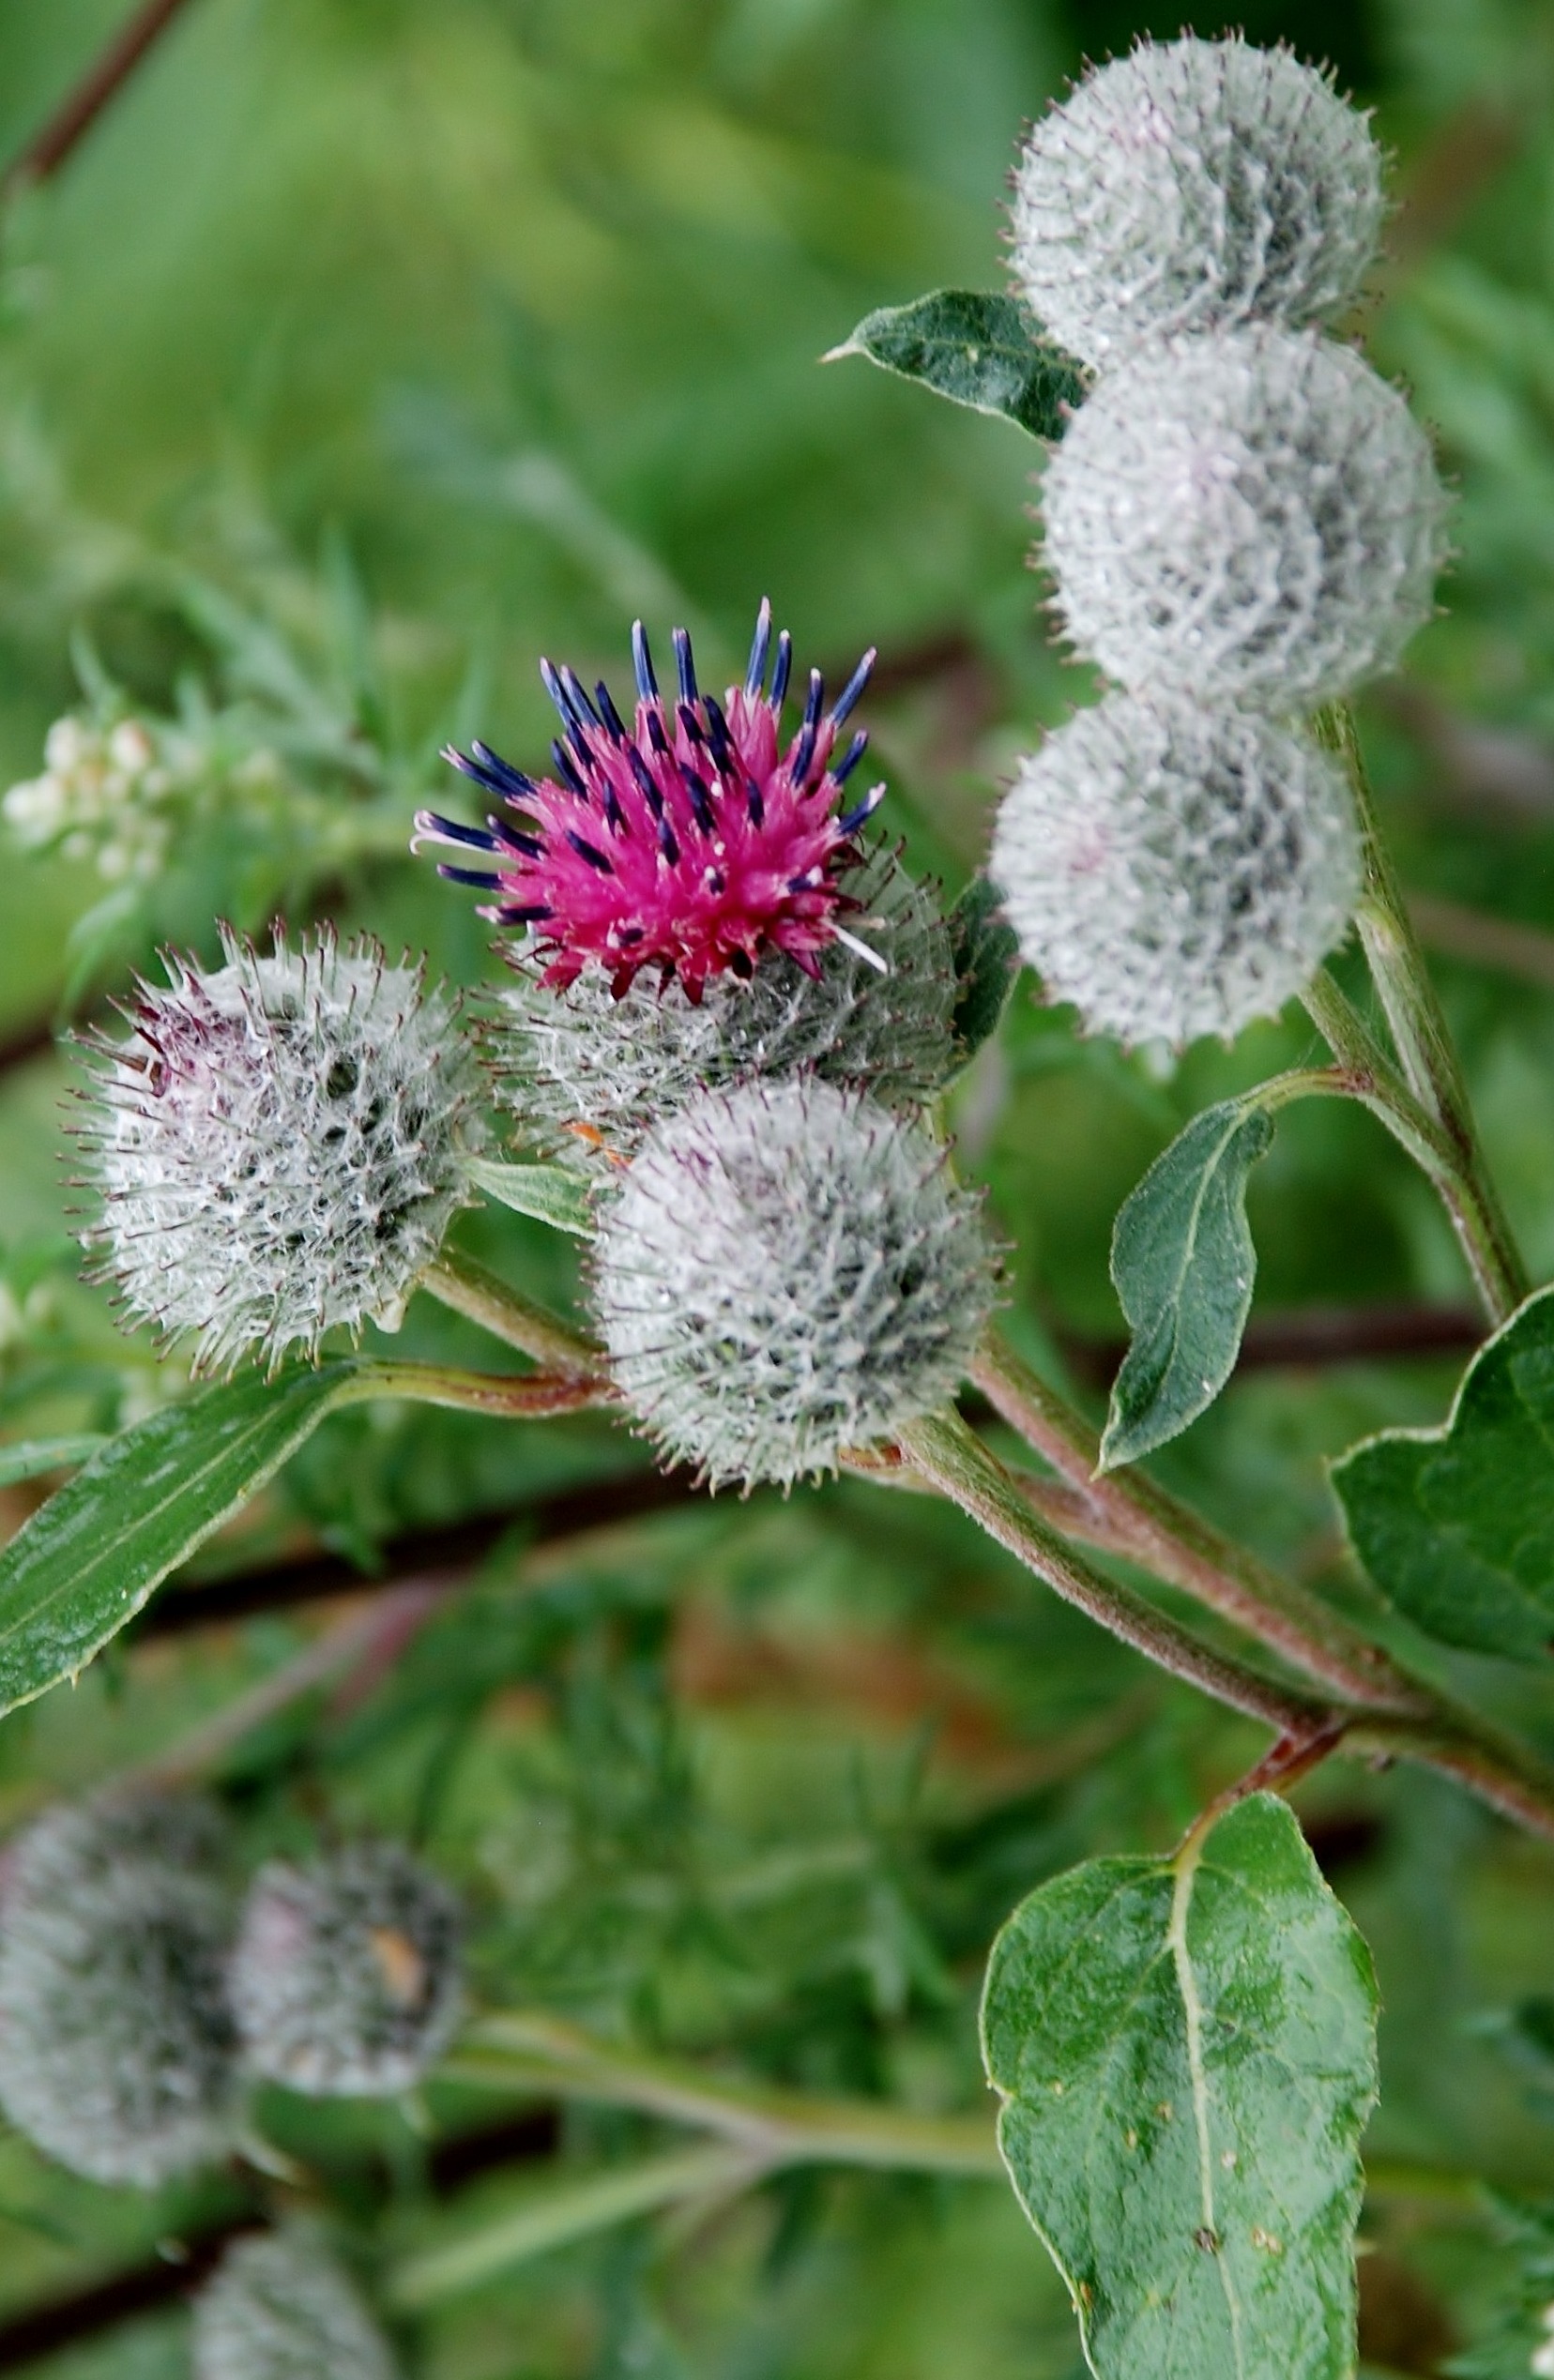
blossom, cactus, plant, stem, leaf, flower, bloom, environment, herb, natural, botany, agriculture, flora, botanical, wildflower, outdoors, vegetation, thistle, horticulture, organic, macro photography, flowering plant, daisy family, silybum, annual plant, land plant